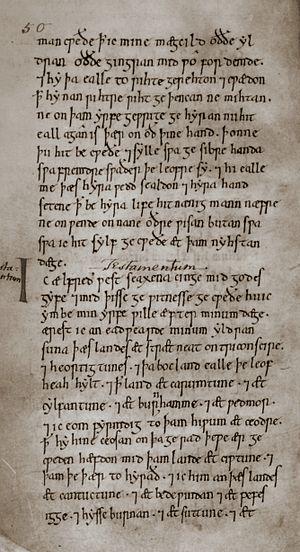
Æthelwold est un prince de la maison de Wessex mort en 902 ou 903.
Æthelwulf est roi du Wessex de 839 à sa mort, le 13 janvier 858.